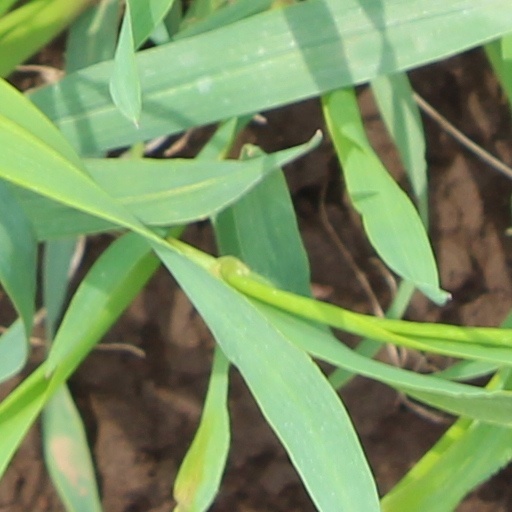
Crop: wheat